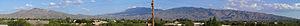
Les monts Rincon, en anglais Rincon Mountains, sont un massif montagneux localisé à l'est de la ville de Tucson, dans le comté de Pima, au sud de l'Arizona, aux États-Unis. Il s'agit de l'un des cinq massifs qui dominent la vallée de Tucson. Les autres massifs se nomment monts Santa Catalina au nord, monts Santa Rita au sud, monts Tucson à l'ouest et monts Tortolita au nord-ouest. Le col Redington sépare le massif Rincon de celui de Santa Catalina.